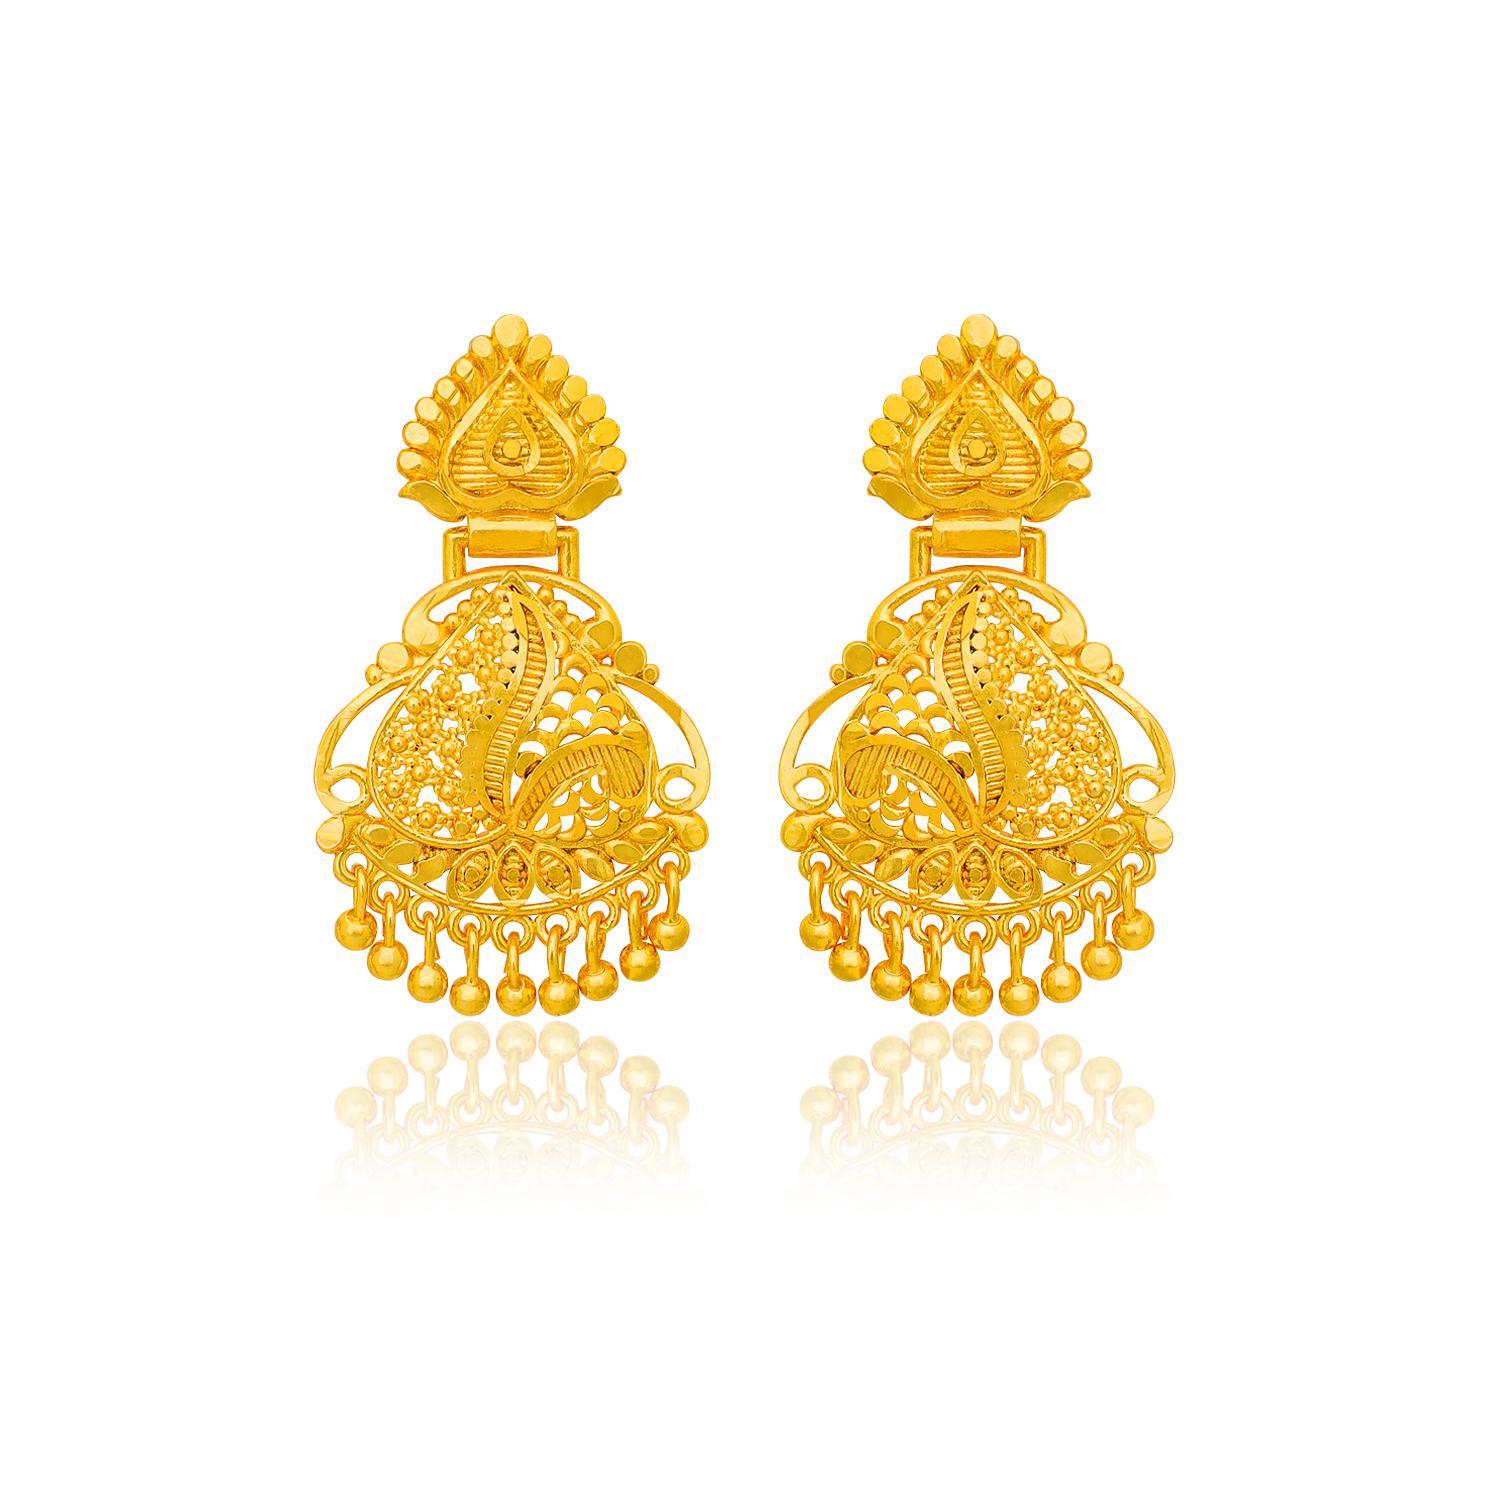
arch fashion Traditional Gold Platted New Long Earrings Collection ERG2089
Type: Earrings
Brand: arch fashion
Price: Rs. 251
Featuring an ethereal combination of Rava work in the middle and Filigree work at the base, these rhombus shaped stud earrings are the perfect solution for when you want add a little glam to your ensemble.Whatever may be the occasion, trust this pair of drop earrings to perfectly complement your ensemble. Featuring an ethereal combination of Rava work in the middle and Filigree work at the base, these rhombus shaped stud earrings are the perfect solution for when you want add a little glam to your ensemble.Whatever may be the occasion, trust this pair of drop earrings to perfectly complement your ensemble.